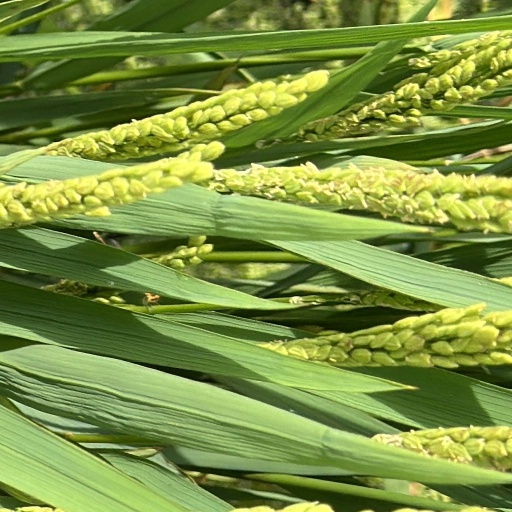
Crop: rice